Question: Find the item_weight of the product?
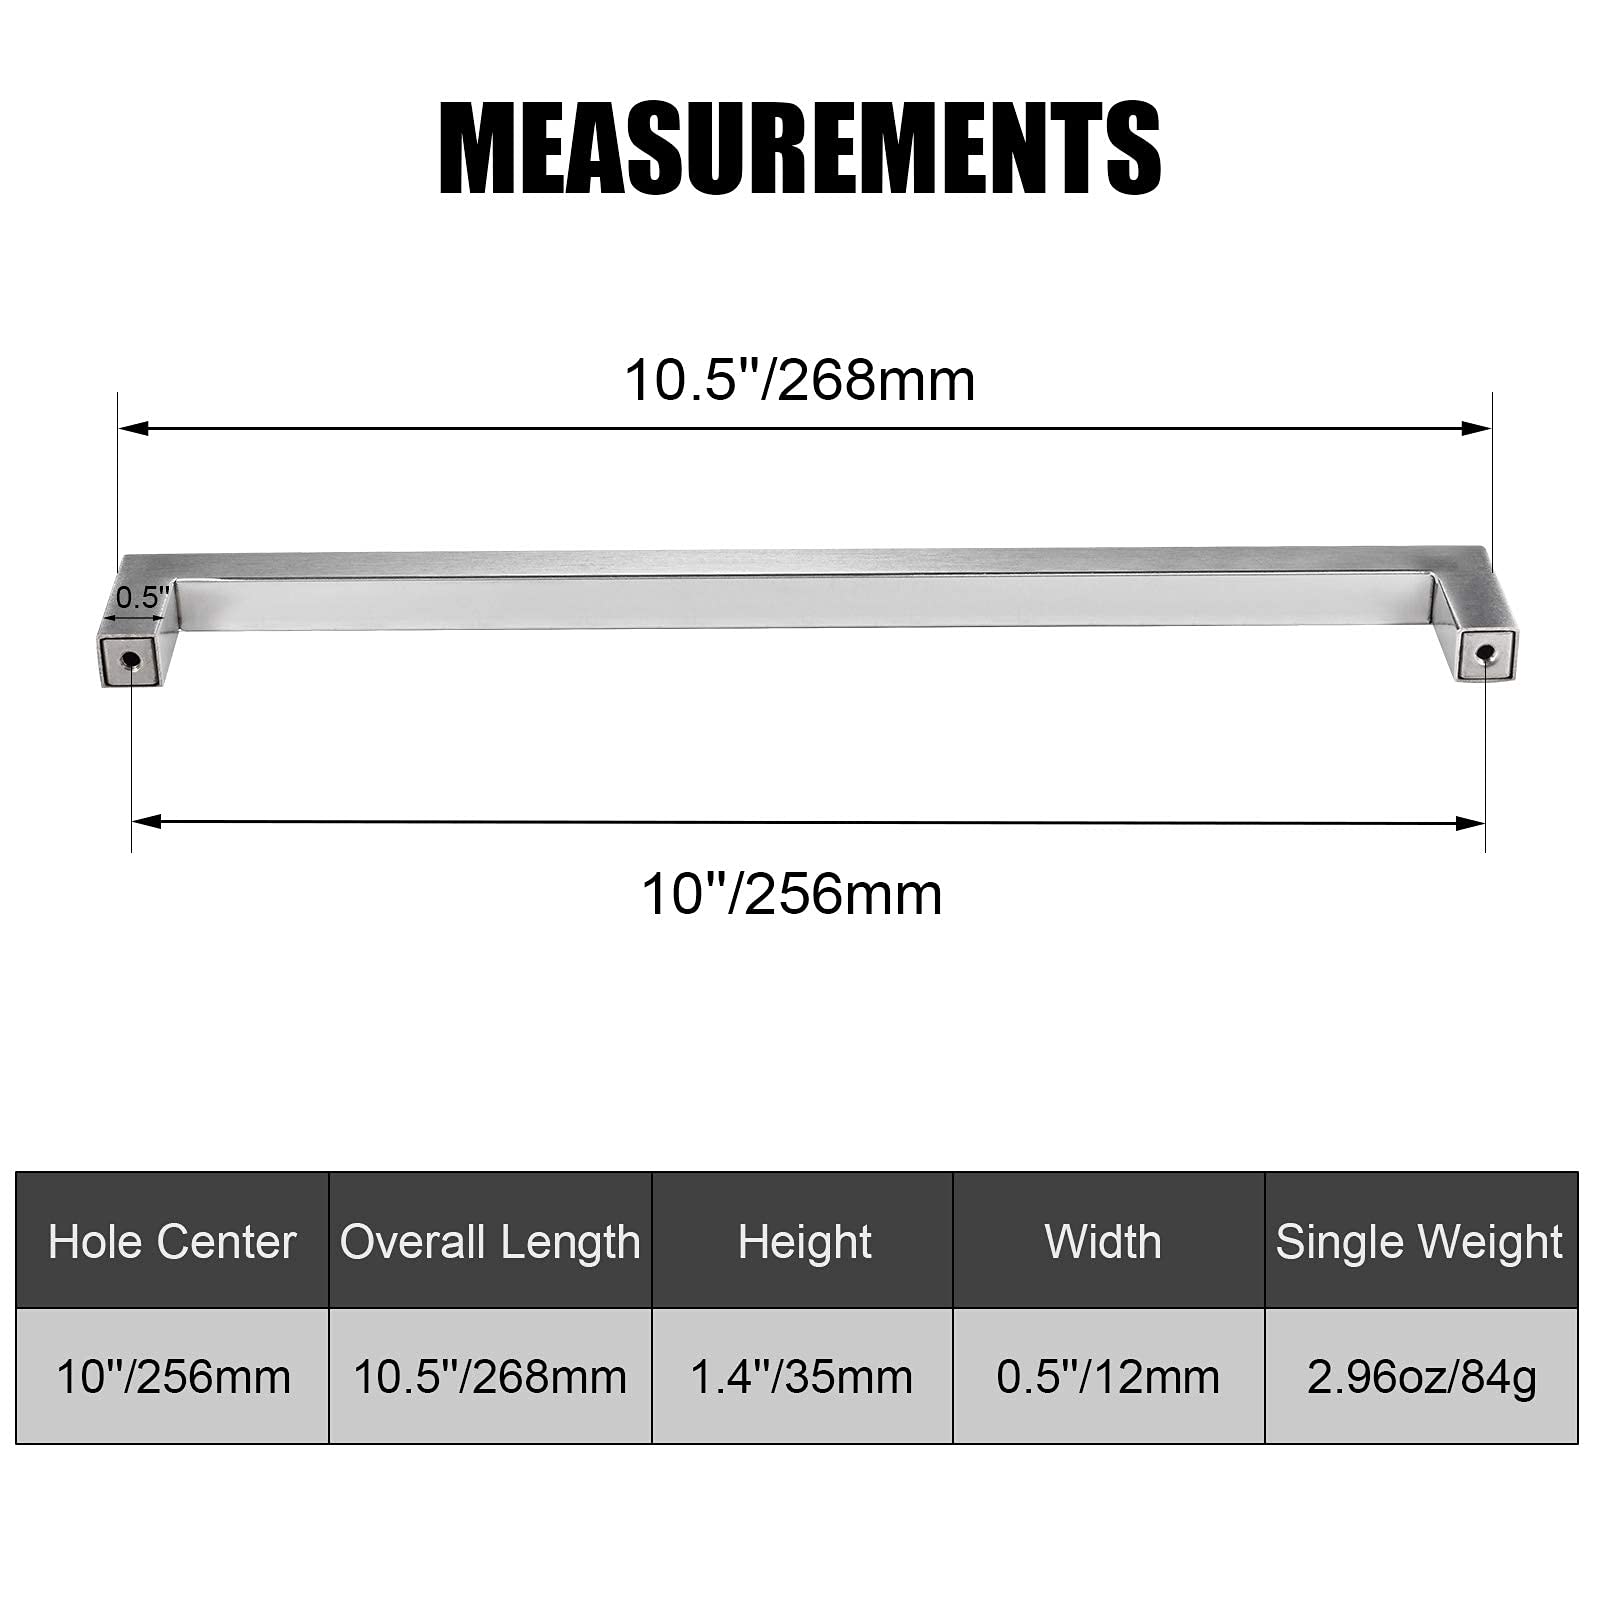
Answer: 84.0 gram